Claude Vivier

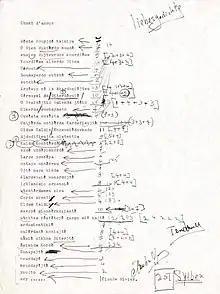
Early draft of the "langue inventées" used in the "Chant d'amour" from "Liebesgedichte" (1975)

Vivier was best known among his friends and acquaintances for his extroverted personality, effeminate mannerisms, and distinctive laugh, described by some as being similar to the cackle of a hyena; or, "very loud and a bit creepy". He similarly had the tendency to blurt and shout out various phrases and expletives seemingly at random, with some speculating he had a form of Tourette's syndrome. The more notable of these incidents include him screaming, "I am a bastard!" in the middle of a lunch with his teacher Gilles Tremblay, and him repeatedly yelling, "shit!" in Gottfried Koenig's classroom.